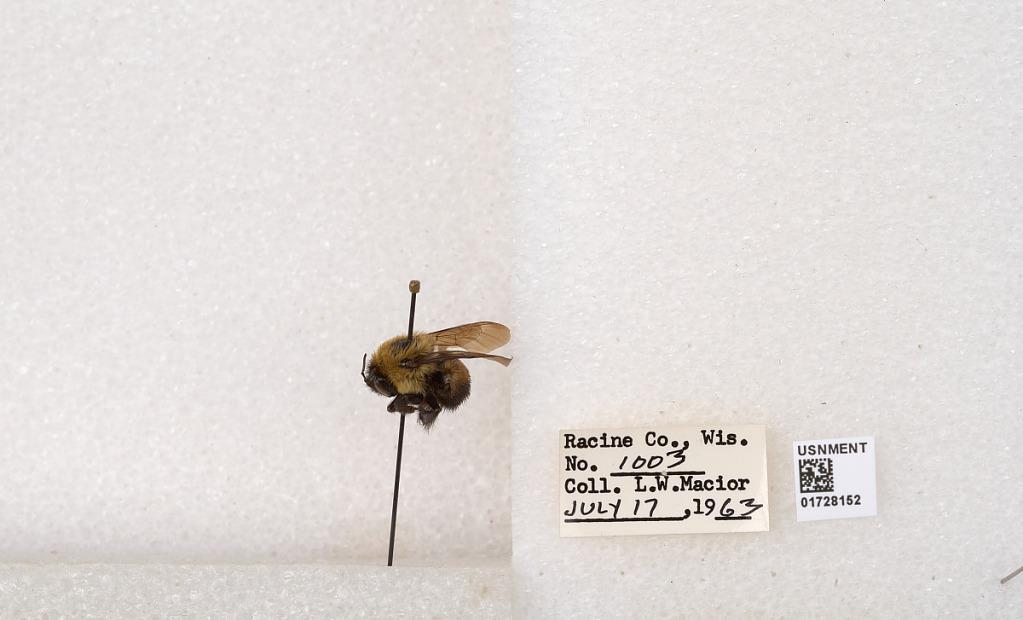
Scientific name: Bombus (Separatobombus) griseocollis (De Geer)
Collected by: L. Macior
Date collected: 1963-7-17
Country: United States
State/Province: Wisconsin
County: Racine
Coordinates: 42.7299, -87.8123